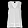
Label: Shirt